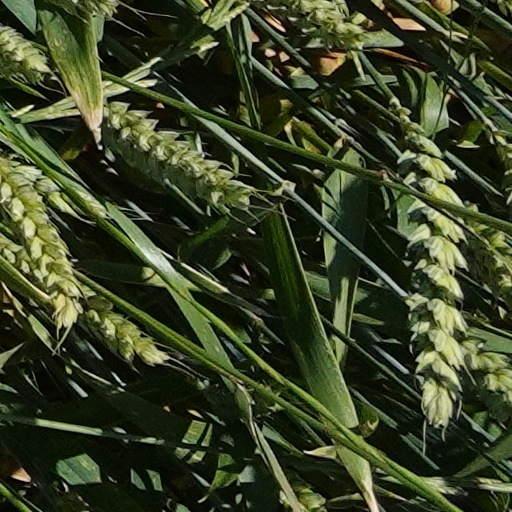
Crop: wheat